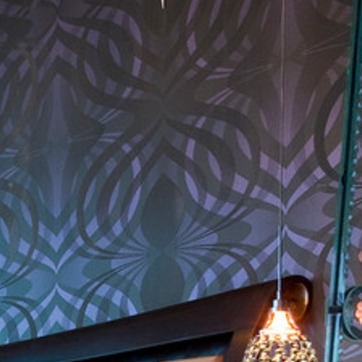
Material: wallpaper